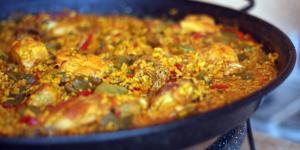
paella sencilla